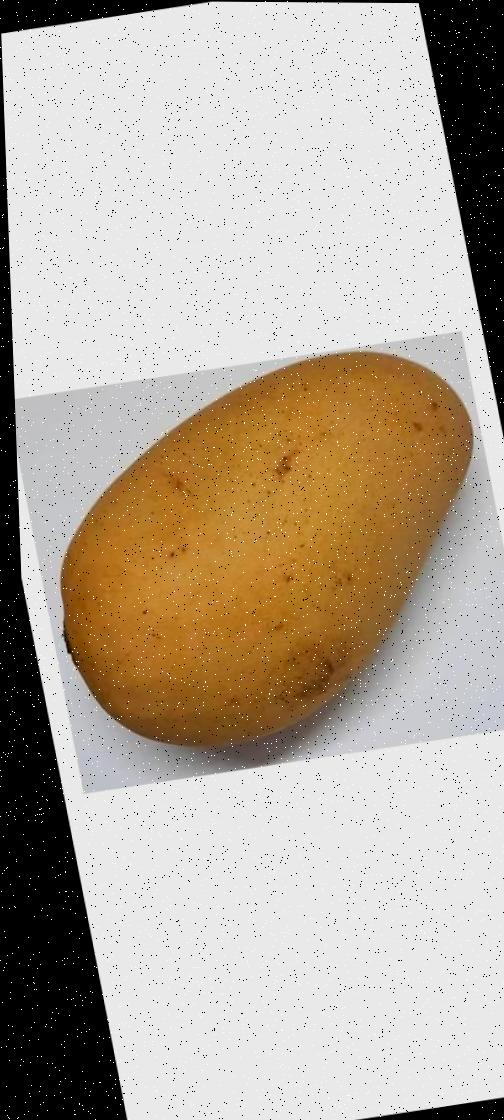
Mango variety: Katimon